History of artificial intelligence

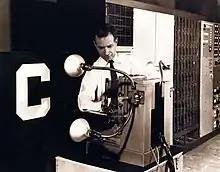
The Mark 1 Perceptron.

When access to digital computers became possible in the mid-fifties, a few scientists instinctively recognized that a machine that could manipulate numbers could also manipulate symbols and that the manipulation of symbols could well be the essence of human thought. This was a new approach to creating thinking machines.